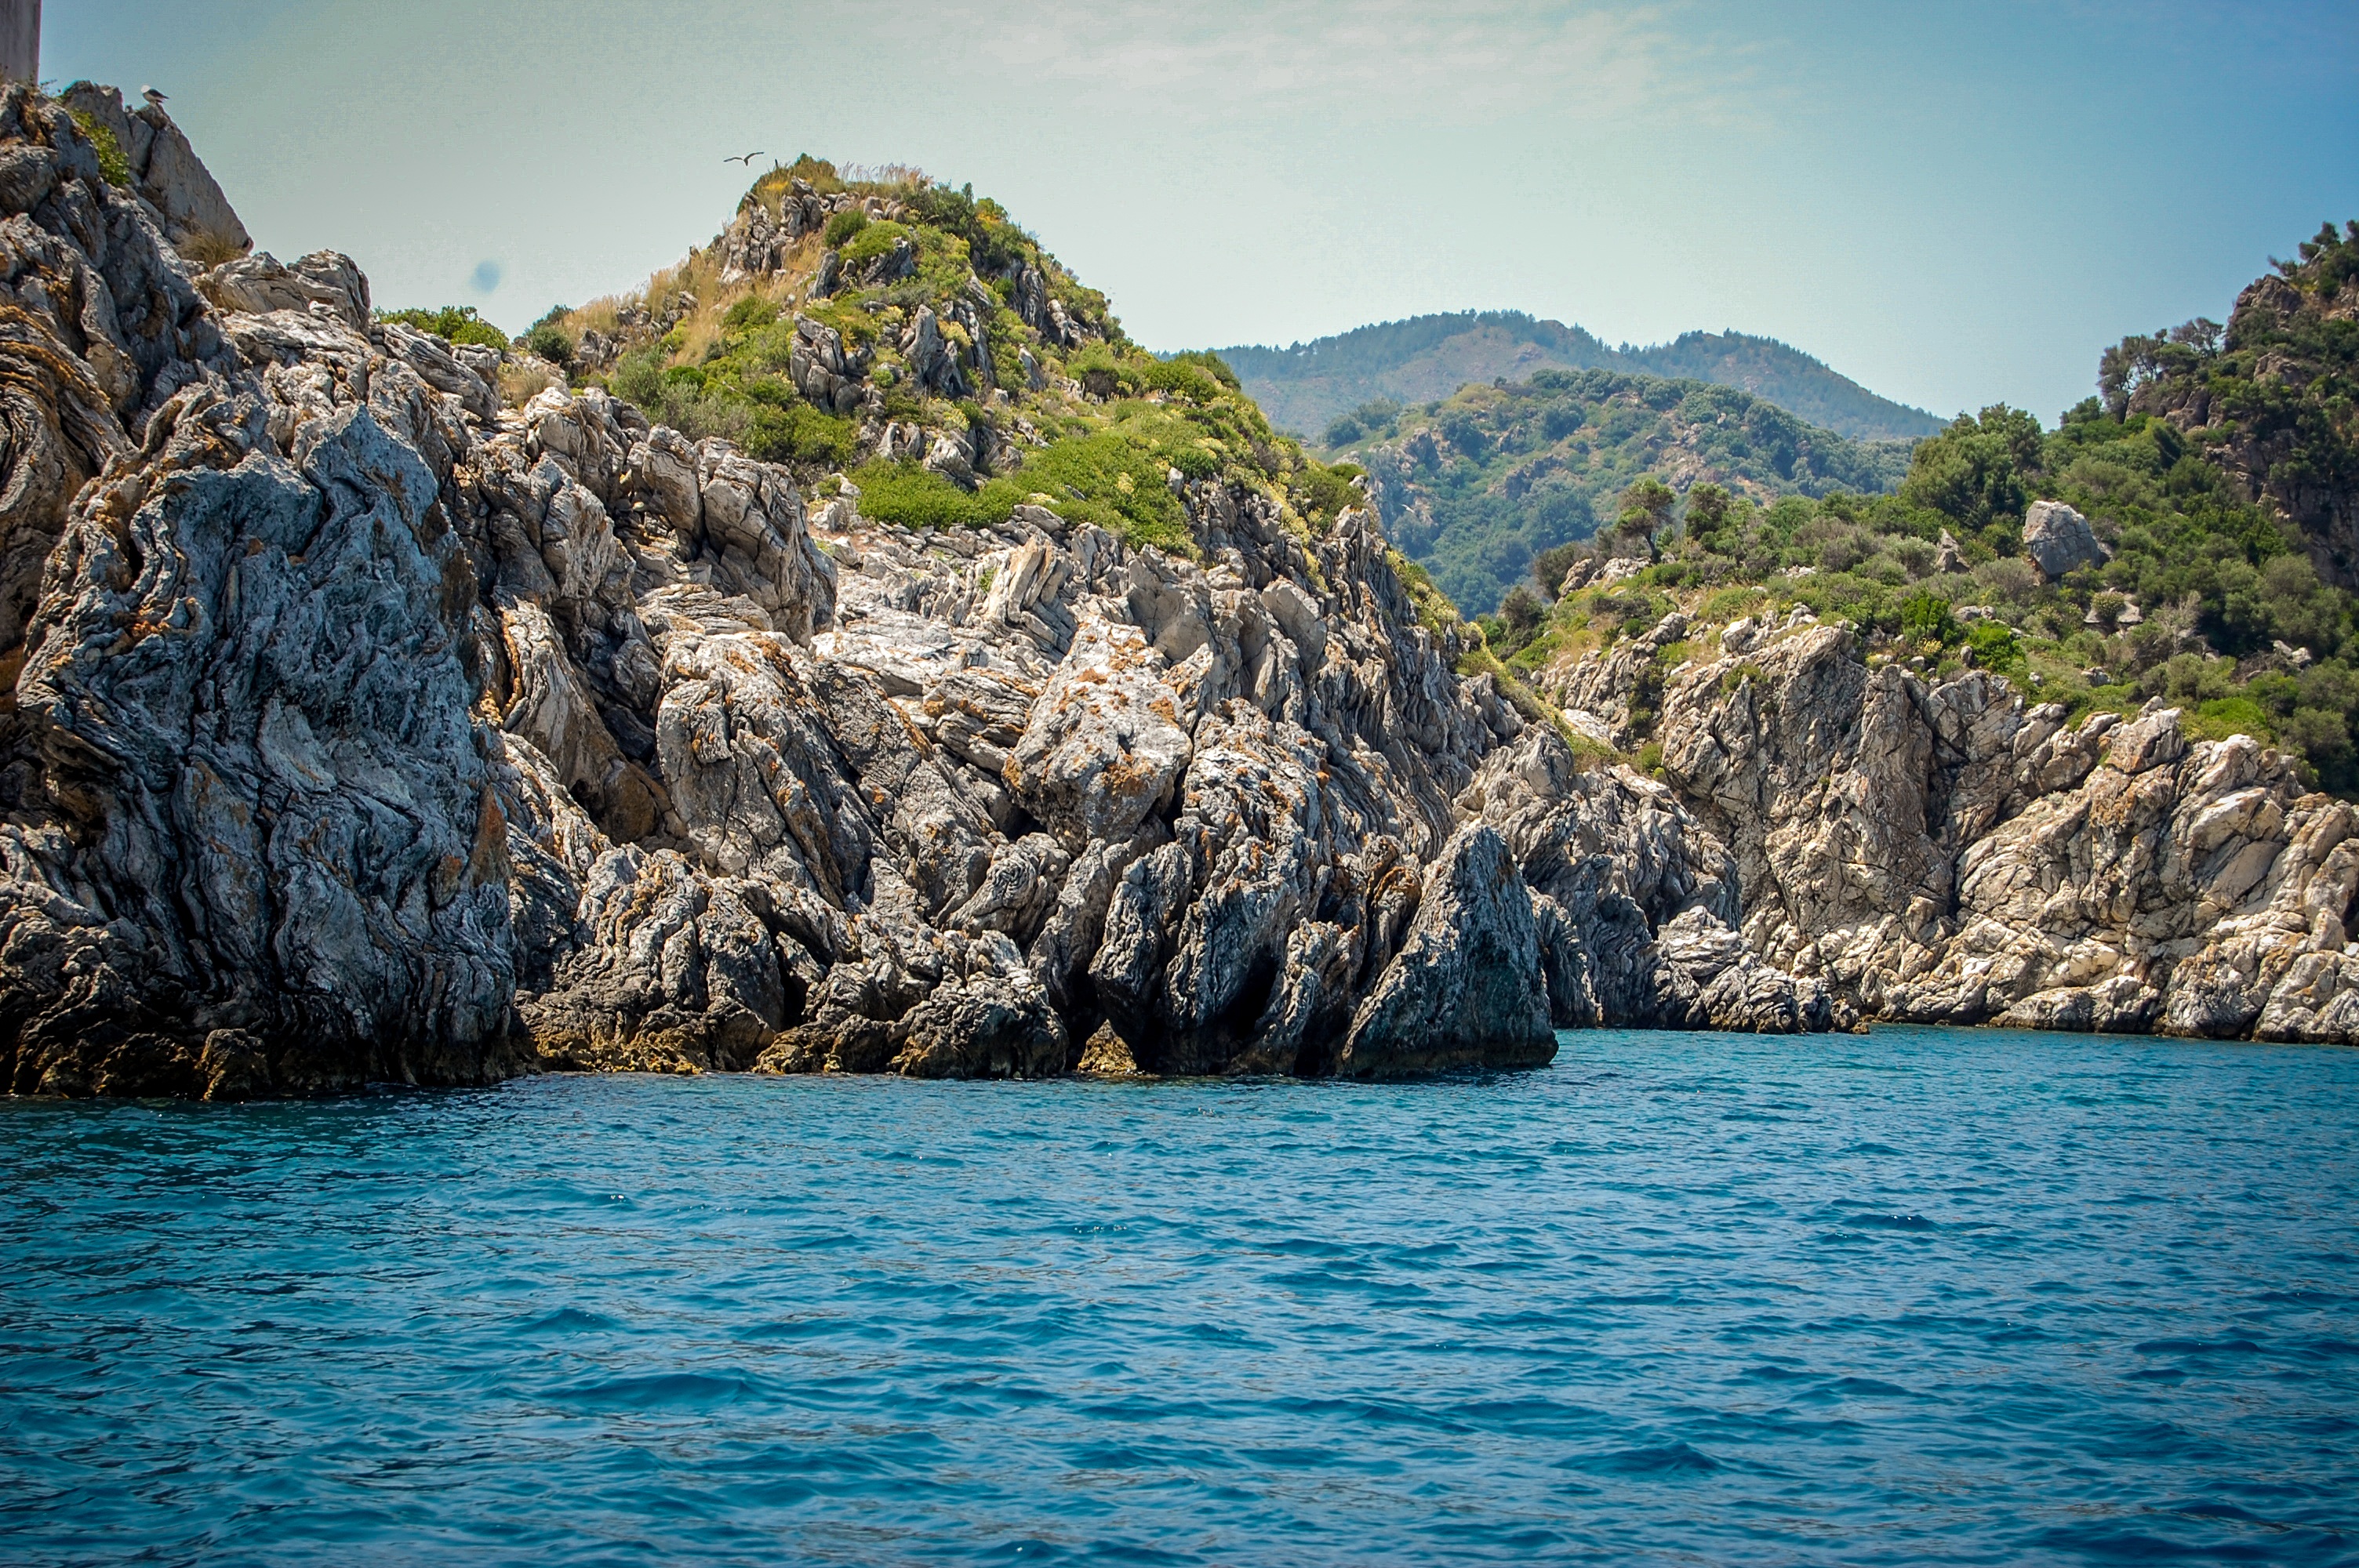
landscape, sea, coast, nature, rock, ocean, mountain, boat, shore, lake, view, cliff, cove, vehicle, bay, island, terrain, rocks, holidays, mountains, cape, islet, landform, geographical feature